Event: Nepal Earthquake
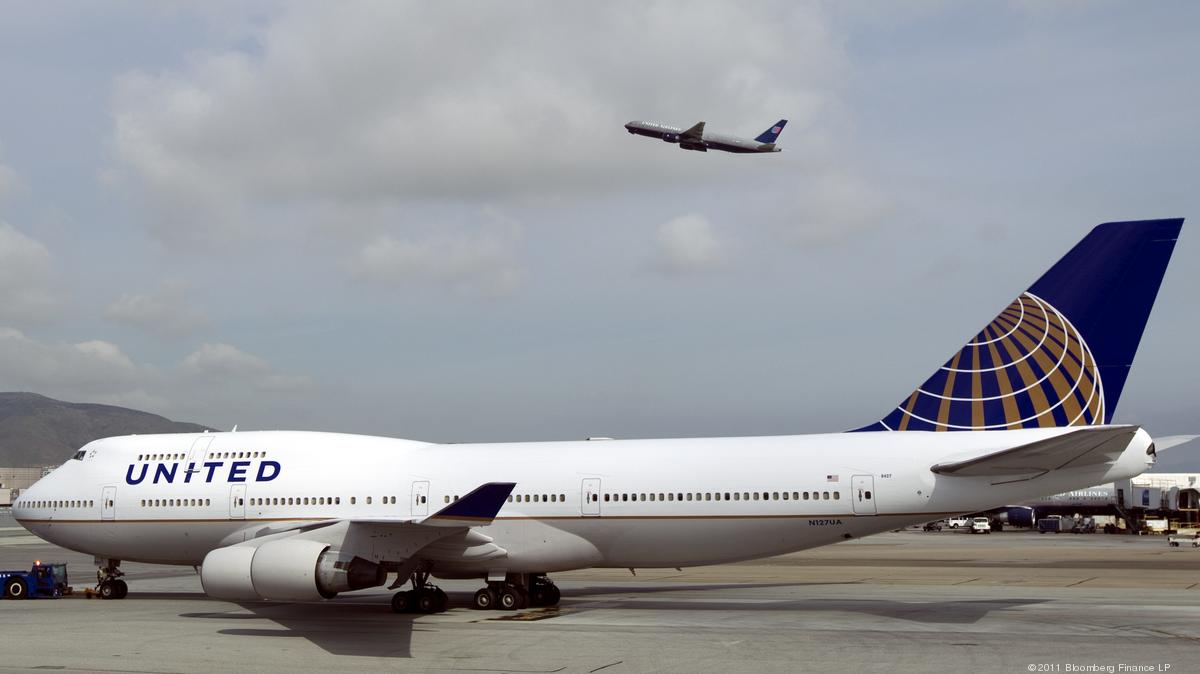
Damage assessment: no_damage